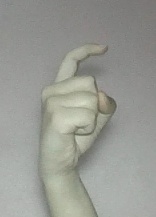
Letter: ra